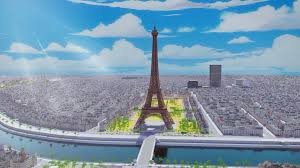
Landmark: Eiffel Tower